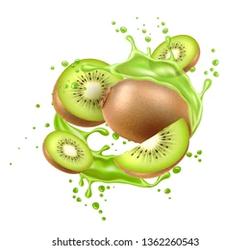
Label: Kiwi